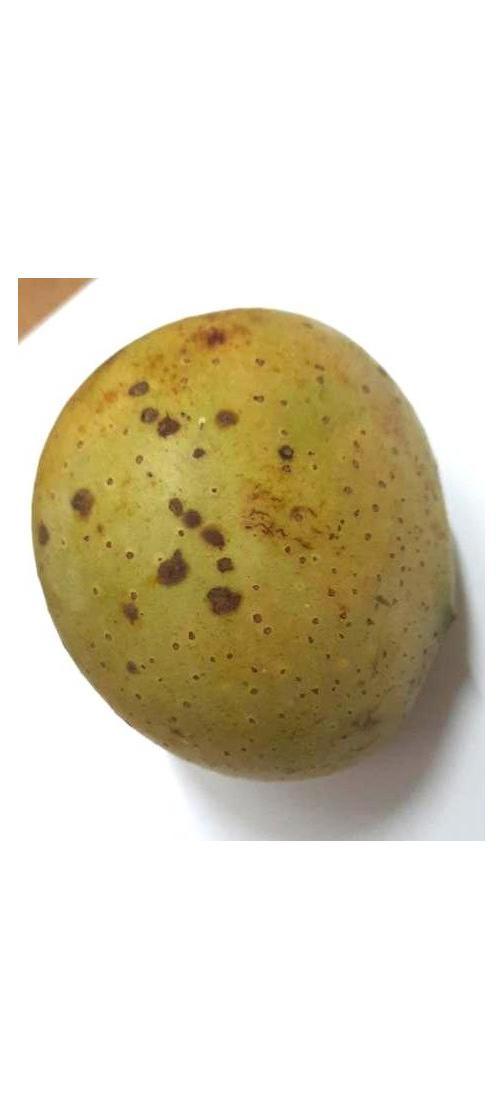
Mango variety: Gourmoti